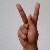
The image shows a hand gesture representing the letter 'K' in Indian Sign Language.